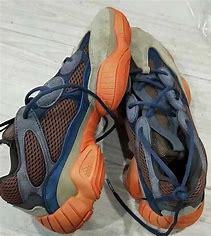
Brand: Adidas
Model: Yeezy 500